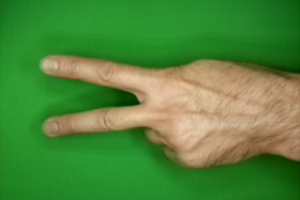
Label: scissors